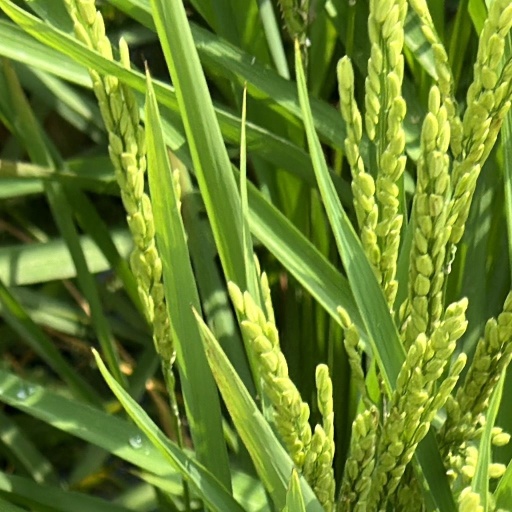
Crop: rice